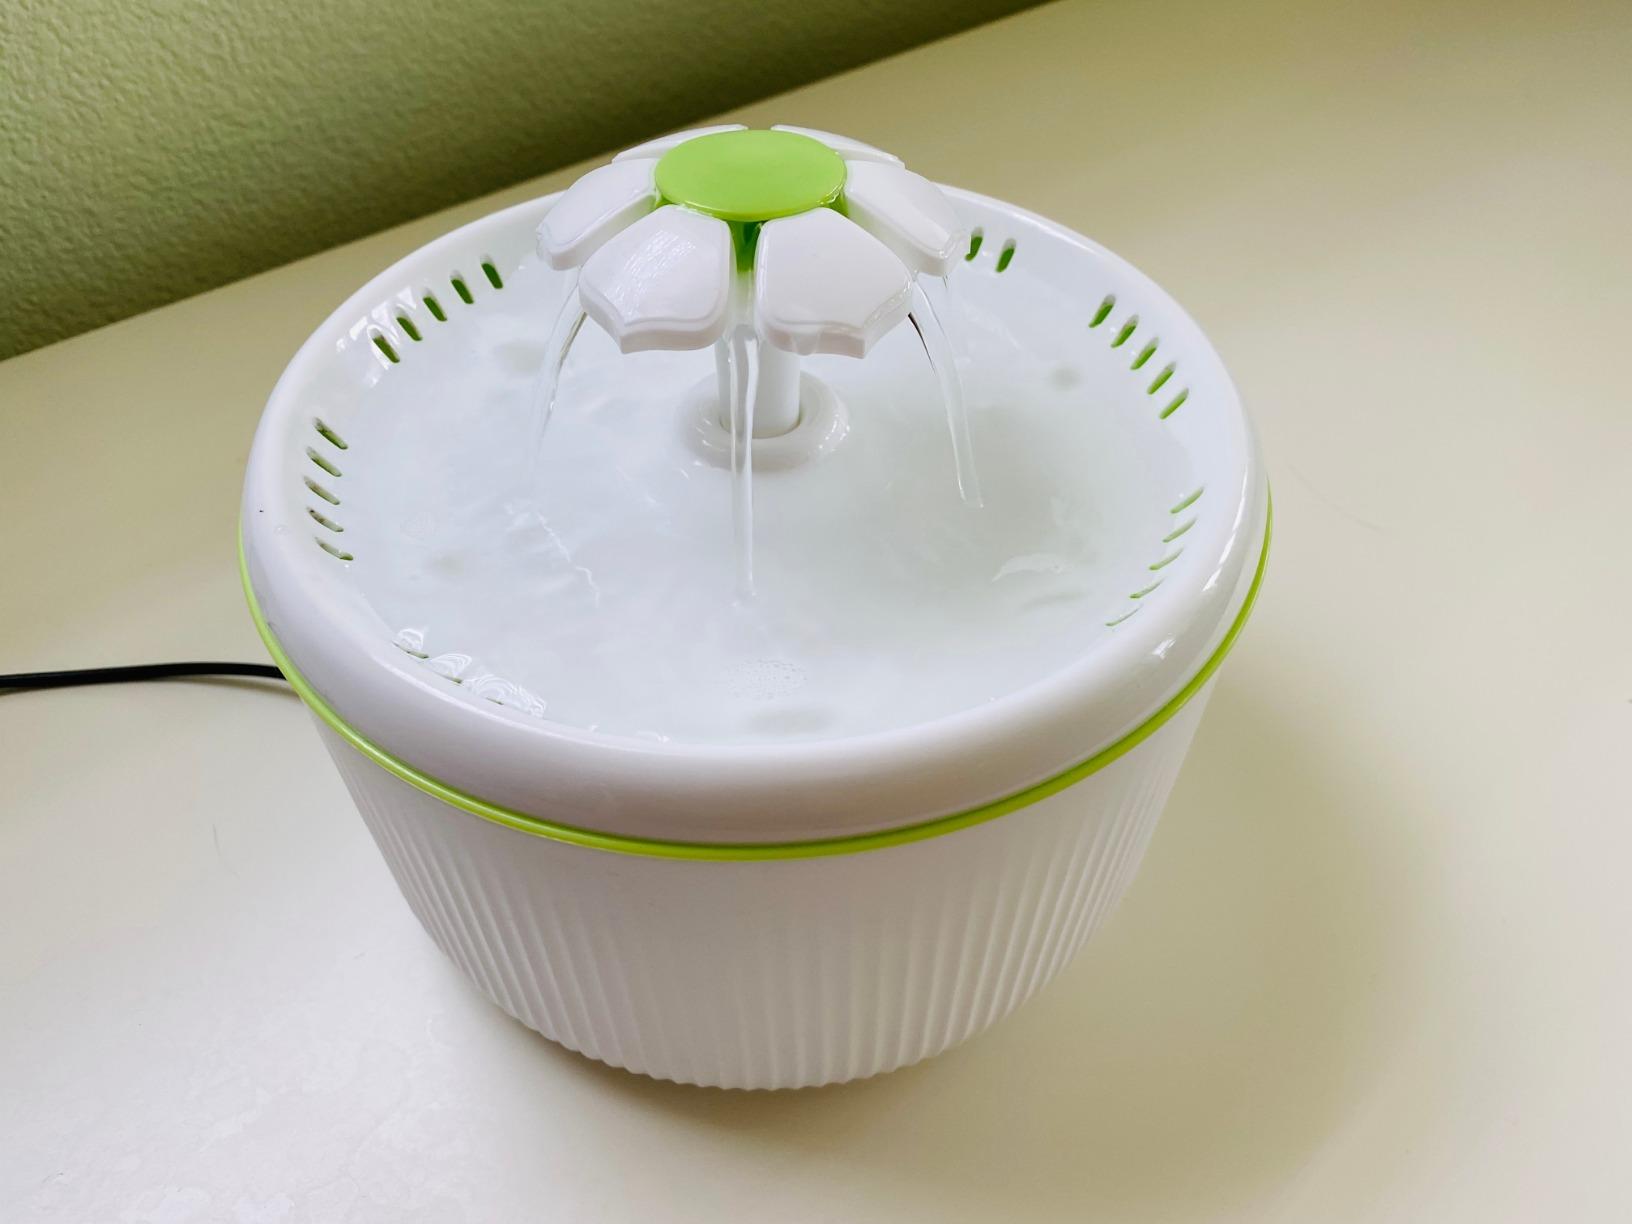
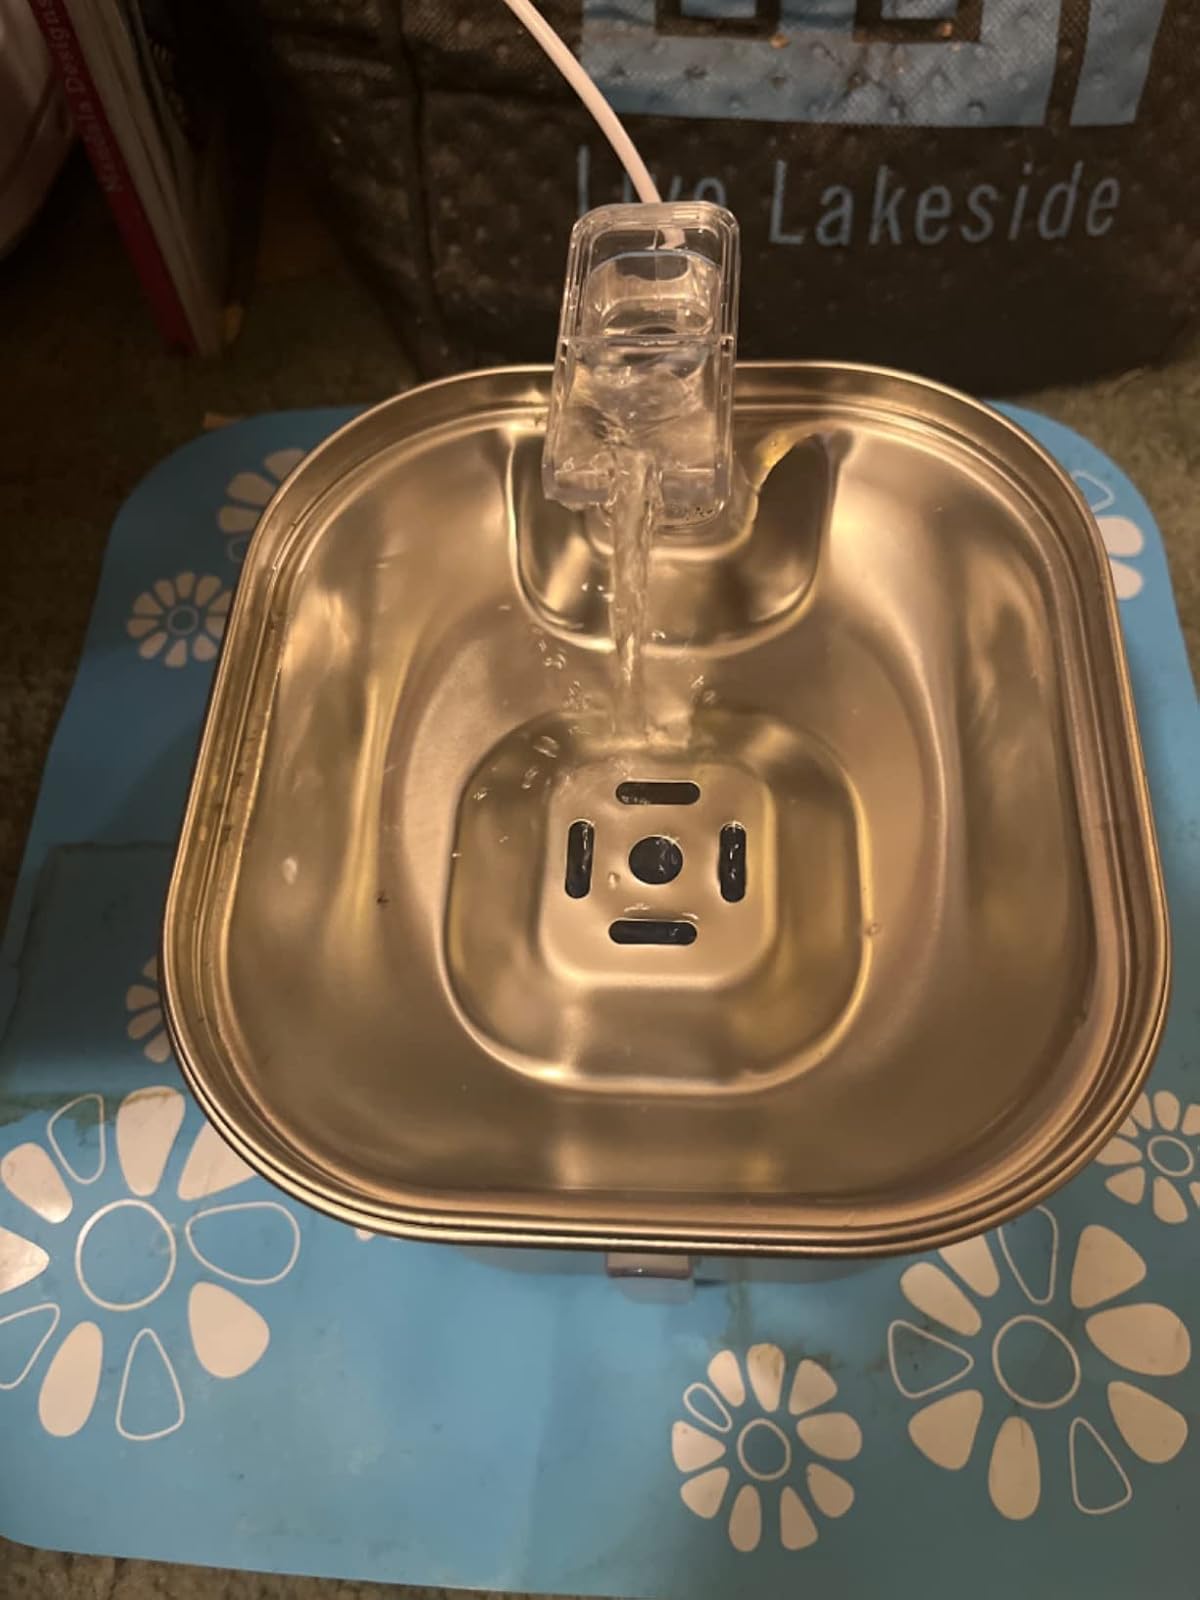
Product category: items_bowl
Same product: no